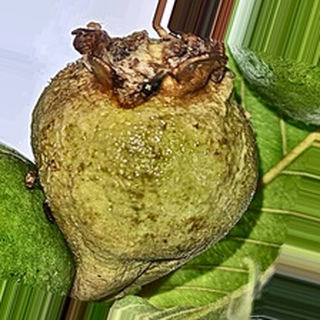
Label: guava_fruit_fly